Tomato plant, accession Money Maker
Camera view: vertical (180 deg); turntable rotation: 60 degrees
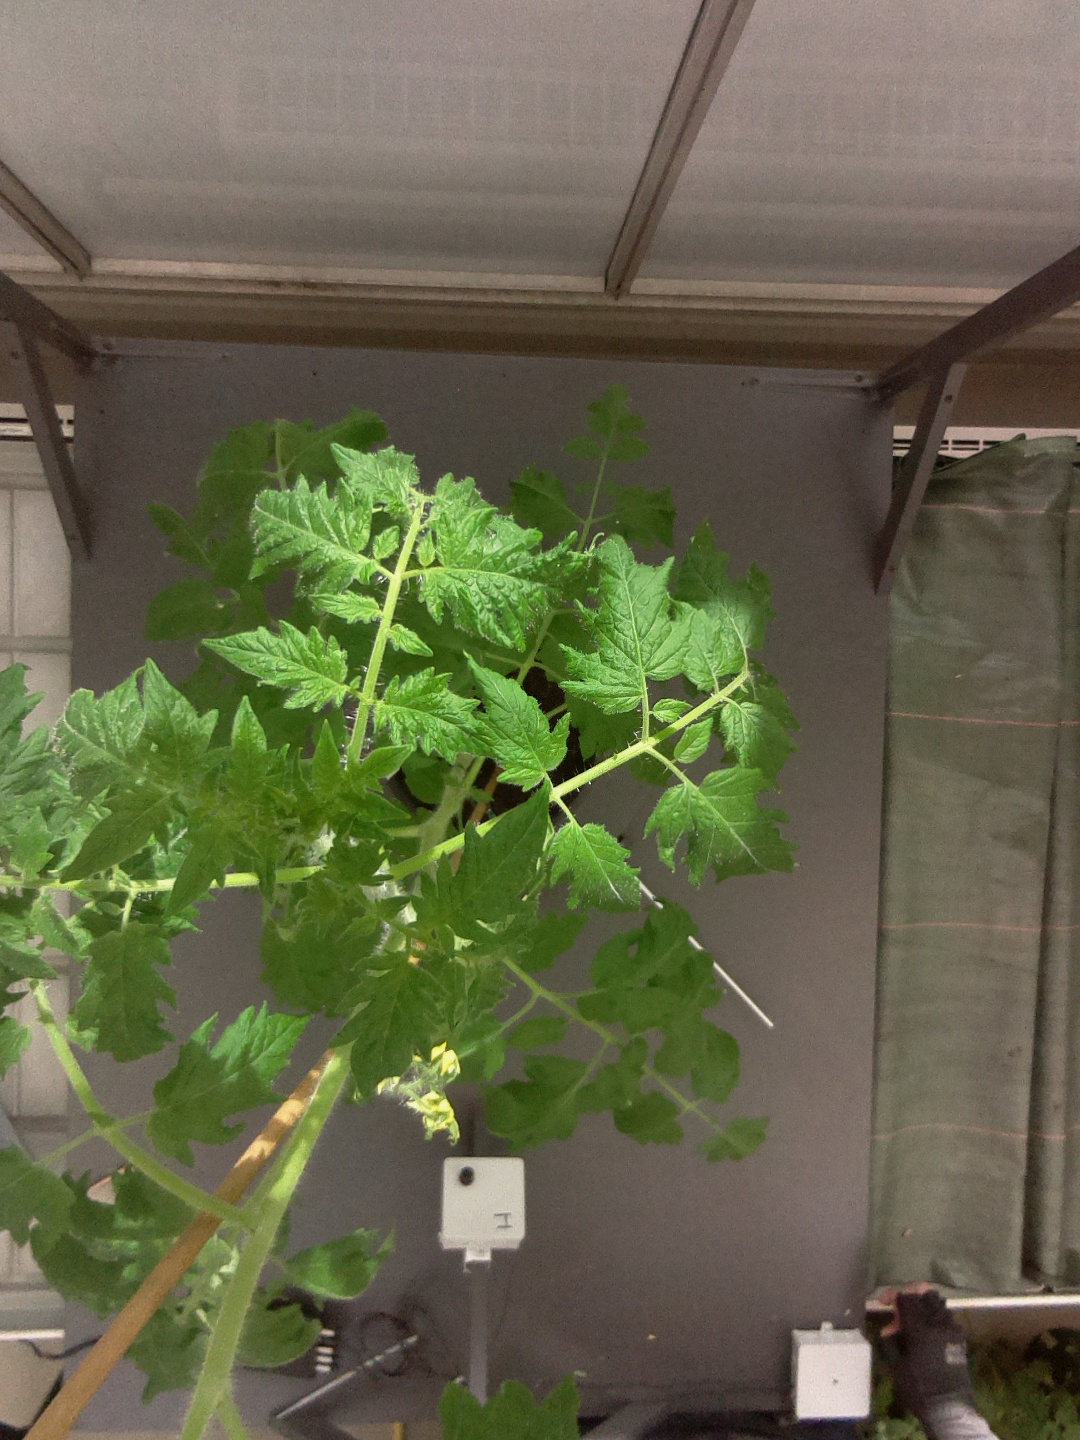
BBCH growth stage 63: 30%-40% of flowers open